Nate Kinski

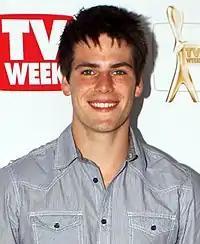
Nate's first love interest was Chris Pappas played by James Mason ("pictured").

A reporter for Channel 5 said Nate would develop a romance with one of Ramsay Street's established residents. It was later confirmed that Nate's love interest would be Chris Pappas (Mason). Wyatt stated there would be "an instant connection" between Chris and Nate. But while Chris is very open, Nate is the opposite and although he let Chris know that he was interested, he did not allow himself to show much emotion. Chris and Nate's relationship got off to a bad start when Chris witnessed Nate assaulting a stranger during a picnic with their friends, but Georgia Brooks (Saskia Hampele) encouraged him to give Nate another chance and Chris agreed. While out for a drink, Chris became worried about Nate's "erratic behaviour" and when Karl and Susan later found a knife in Nate's bag, he decided to leave town. But during his goodbye with Chris, they shared their first kiss and Chris convinced Nate to stay.